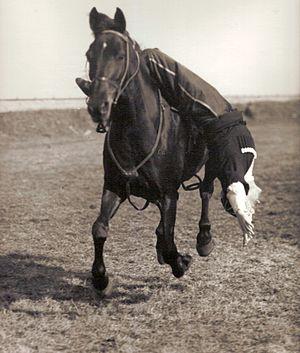
La présence du cheval en Russie est attestée par des fossiles préhistoriques, puis se révèle constante tout au long de son histoire, en particulier à l'époque soviétique, grâce à l'intégration de territoires à forte tradition équestre. La voltige cosaque est issue des traditions militaires développées par les cosaques russes. La culture équestre russe se caractérise par l'usage exclusif de l'attelage dit à « duga », connu notamment à travers la troïka.